Ankh

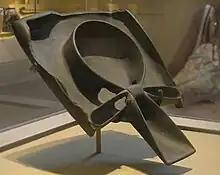
First Dynasty stone dish in the shape of an ankh embraced by a pair of arms representing the "ka"

Early examples of the ankh sign date to the First Dynasty (c. 30th to 29th century BC). There is little agreement on what physical object the sign originally represented. Many scholars believe the sign is a knot formed of a flexible material such as cloth or reeds, as early versions of the sign show the lower bar of the ankh as two separate lengths of flexible material that seem to correspond to the two ends of the knot. These early versions bear a resemblance to the "tyet" symbol, a sign that represented the concept of "protection". For these reasons, the Egyptologists Heinrich Schäfer and Henry Fischer thought the two signs had a common origin, and they regarded the ankh as a knot that was used as an amulet rather than for any practical purpose.